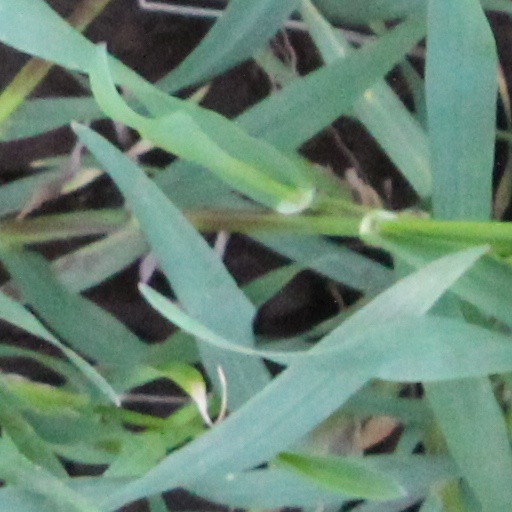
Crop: wheat